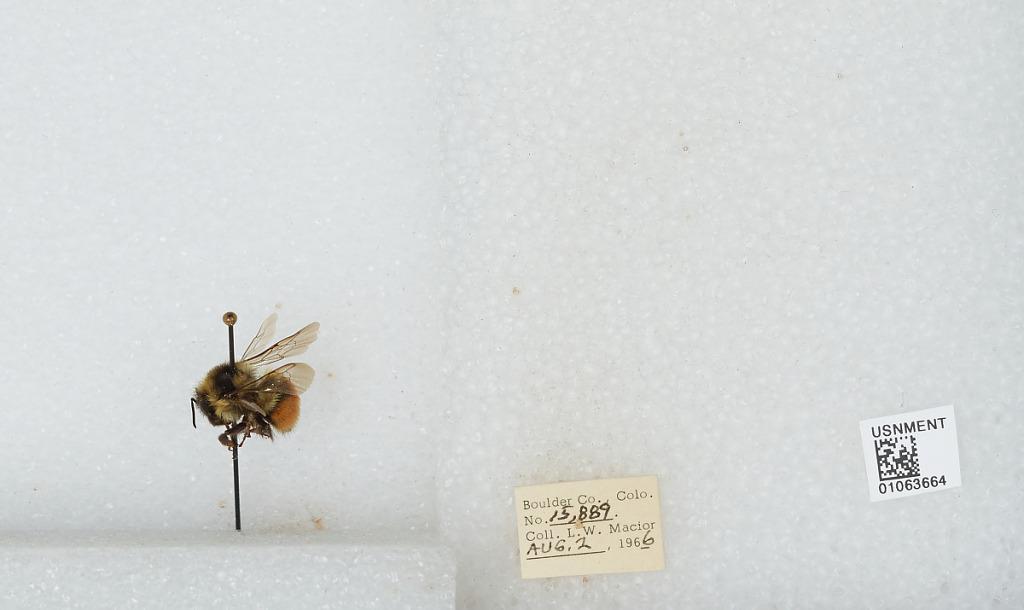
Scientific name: Bombus (Pyrobombus) bifarius Cresson
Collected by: L. Macior
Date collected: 1966-8-2
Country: United States
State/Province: Colorado
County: Boulder
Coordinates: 40.0017, -105.308